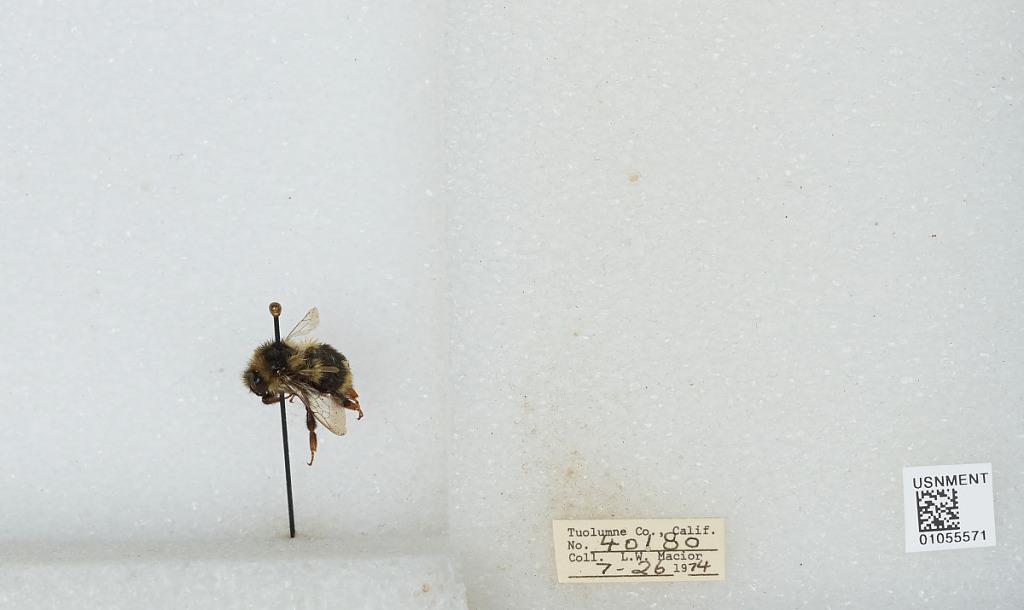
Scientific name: Bombus bifarius nearcticus
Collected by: L. Macior
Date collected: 1974-7-26
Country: United States
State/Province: California
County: Tuolumne
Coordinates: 38.02, -119.93